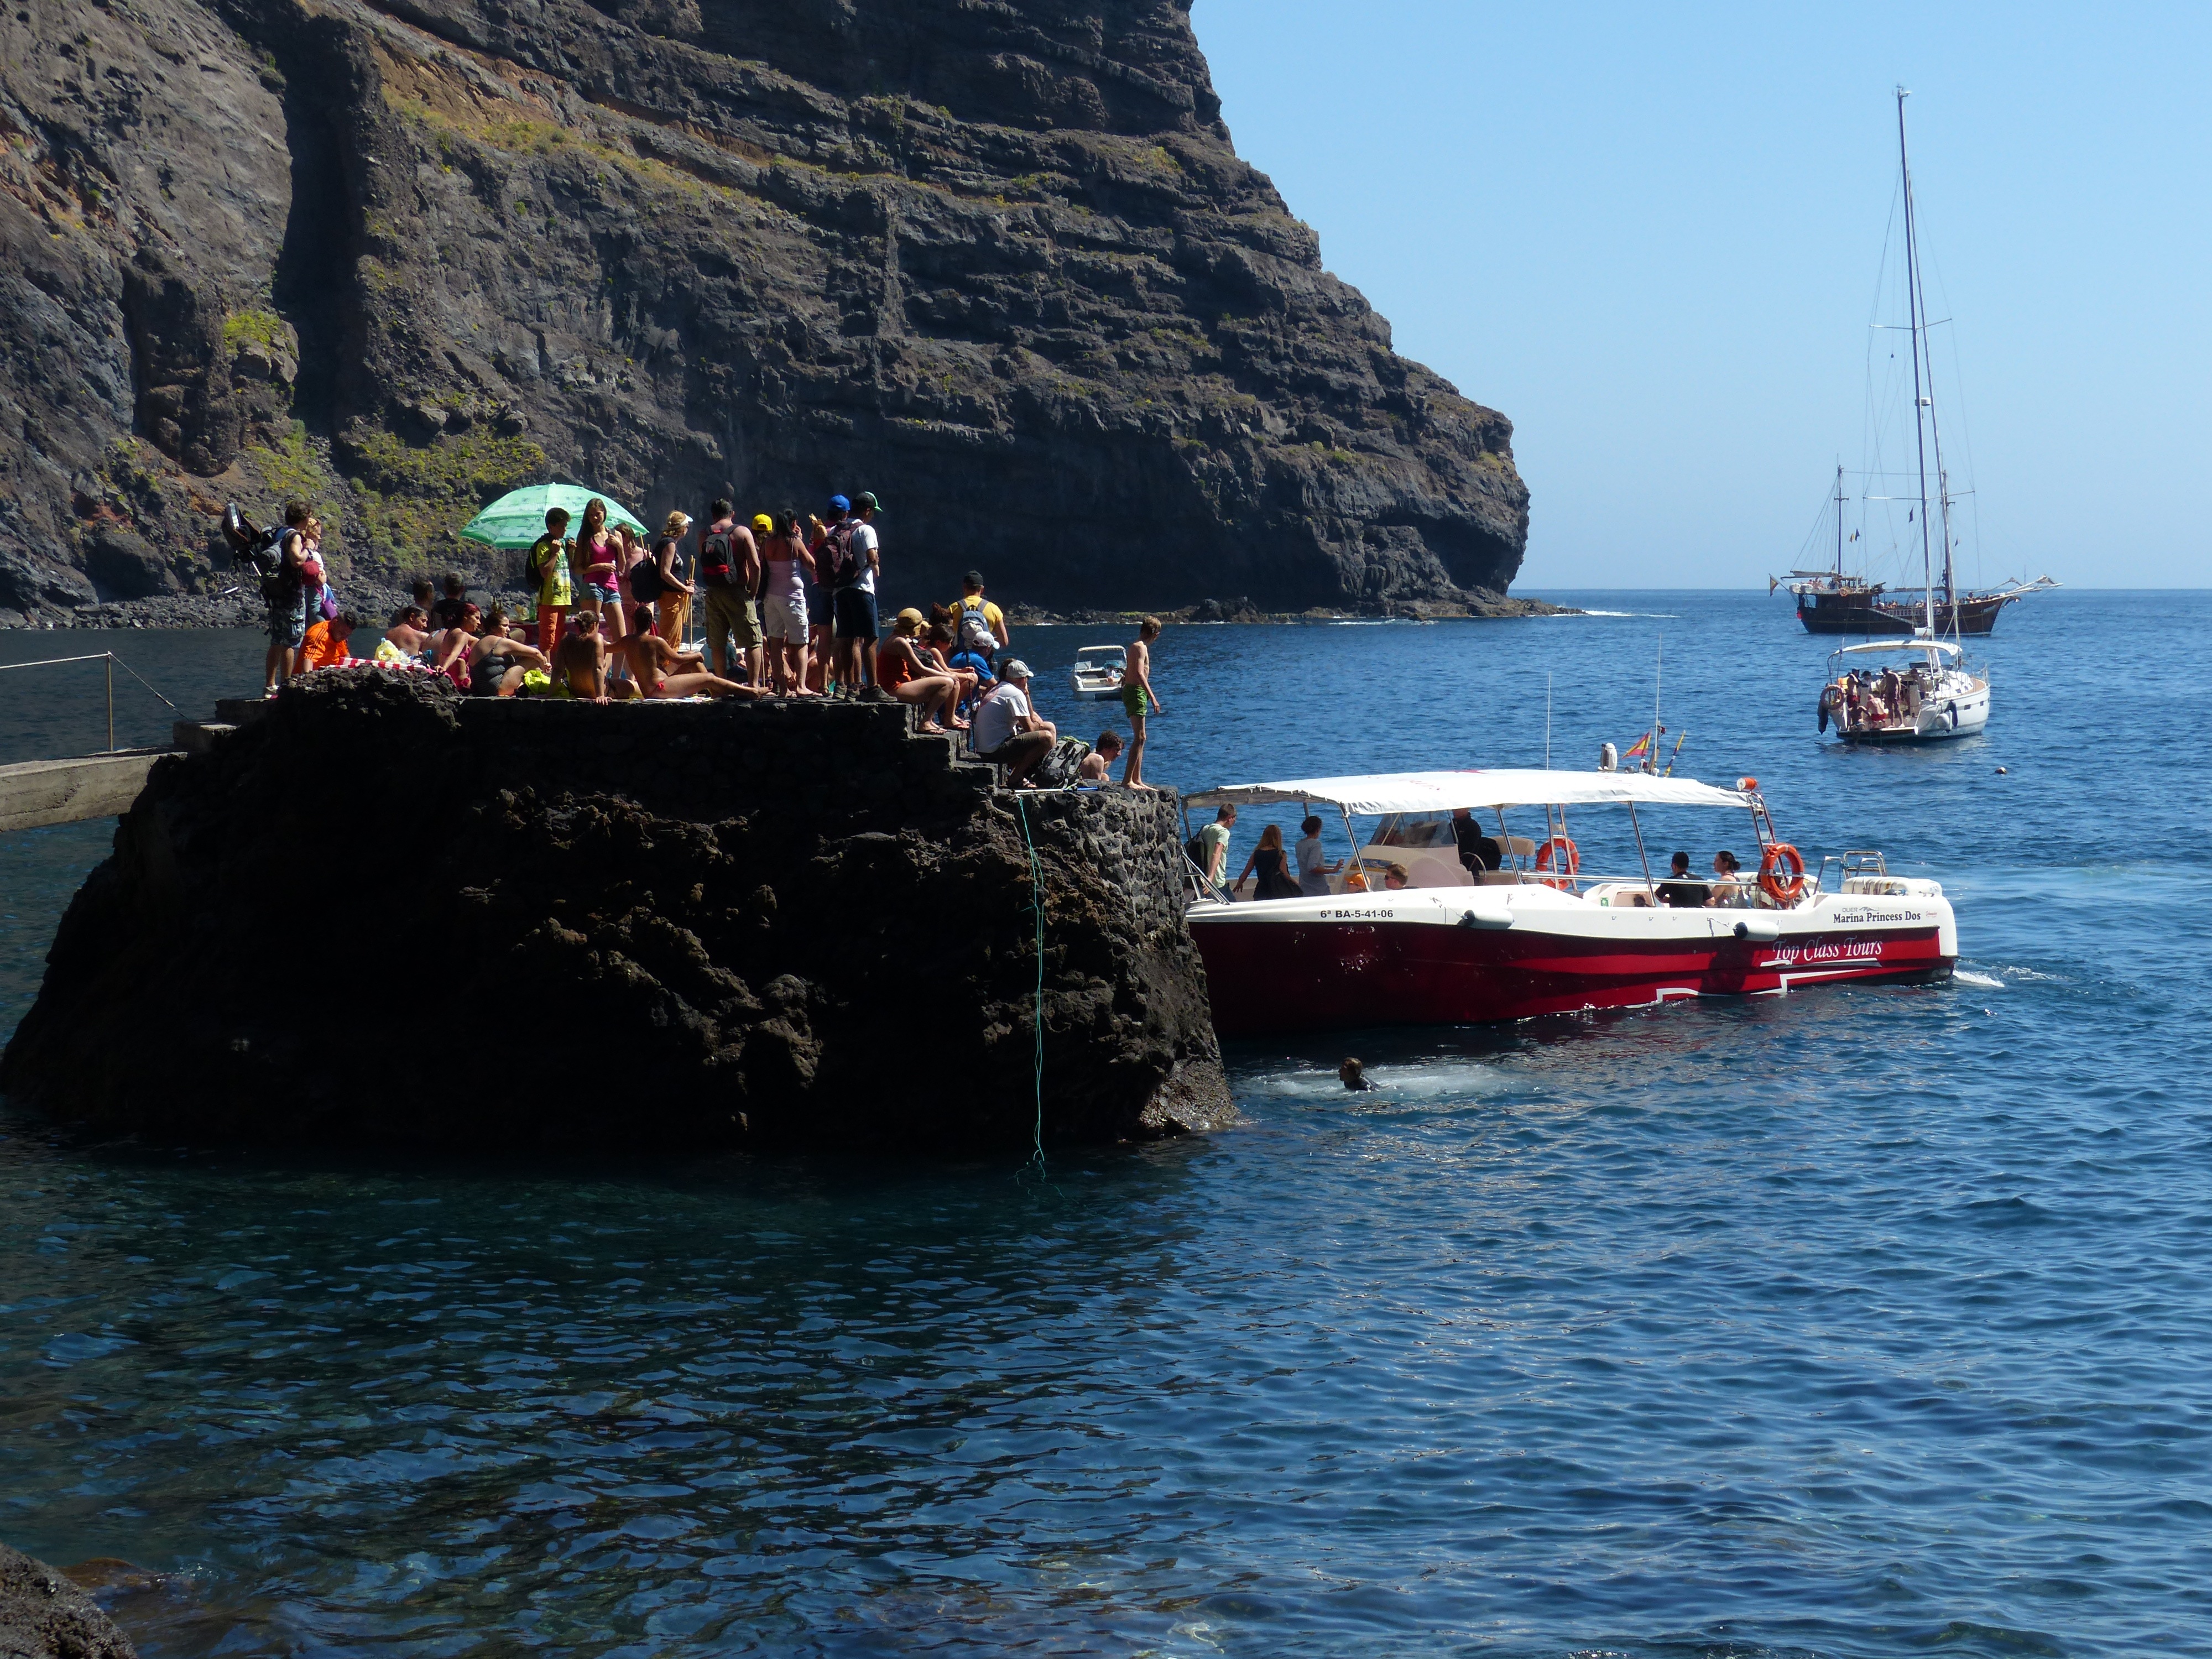
sea, coast, ocean, group, boat, ship, vehicle, bay, human, jetty, stones, boating, wait, watercraft, booked, bathers, personal, pick up, masca ravine